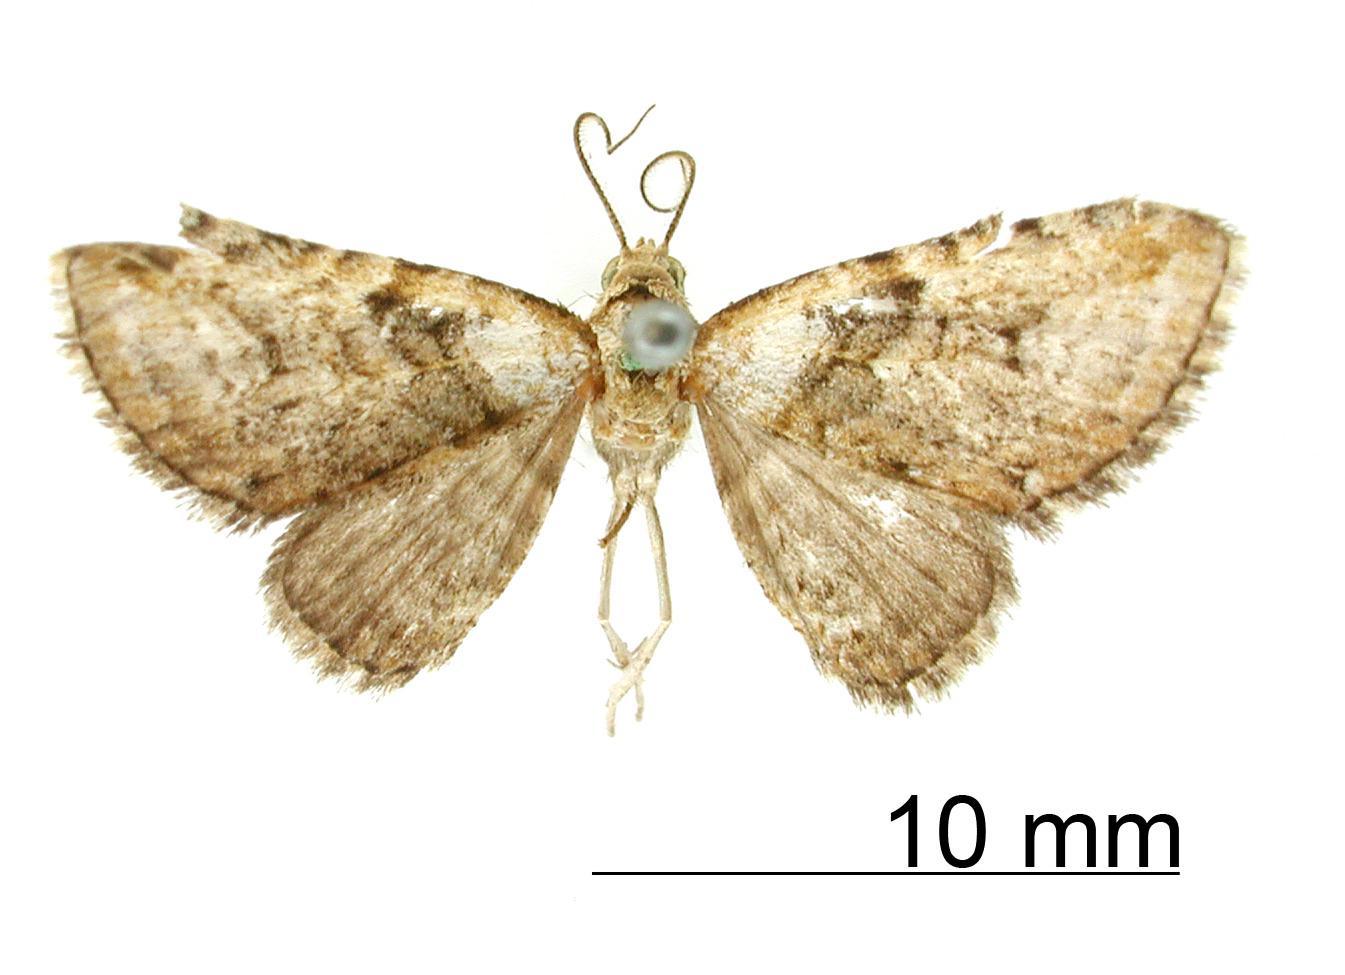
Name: Eupithecia albibasalis
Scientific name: Eupithecia albibasalis Schaus, 1913
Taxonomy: Animalia, Arthropoda, Insecta, Lepidoptera, Geometridae, Larentiinae
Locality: Juan Vinas, Costa Rica